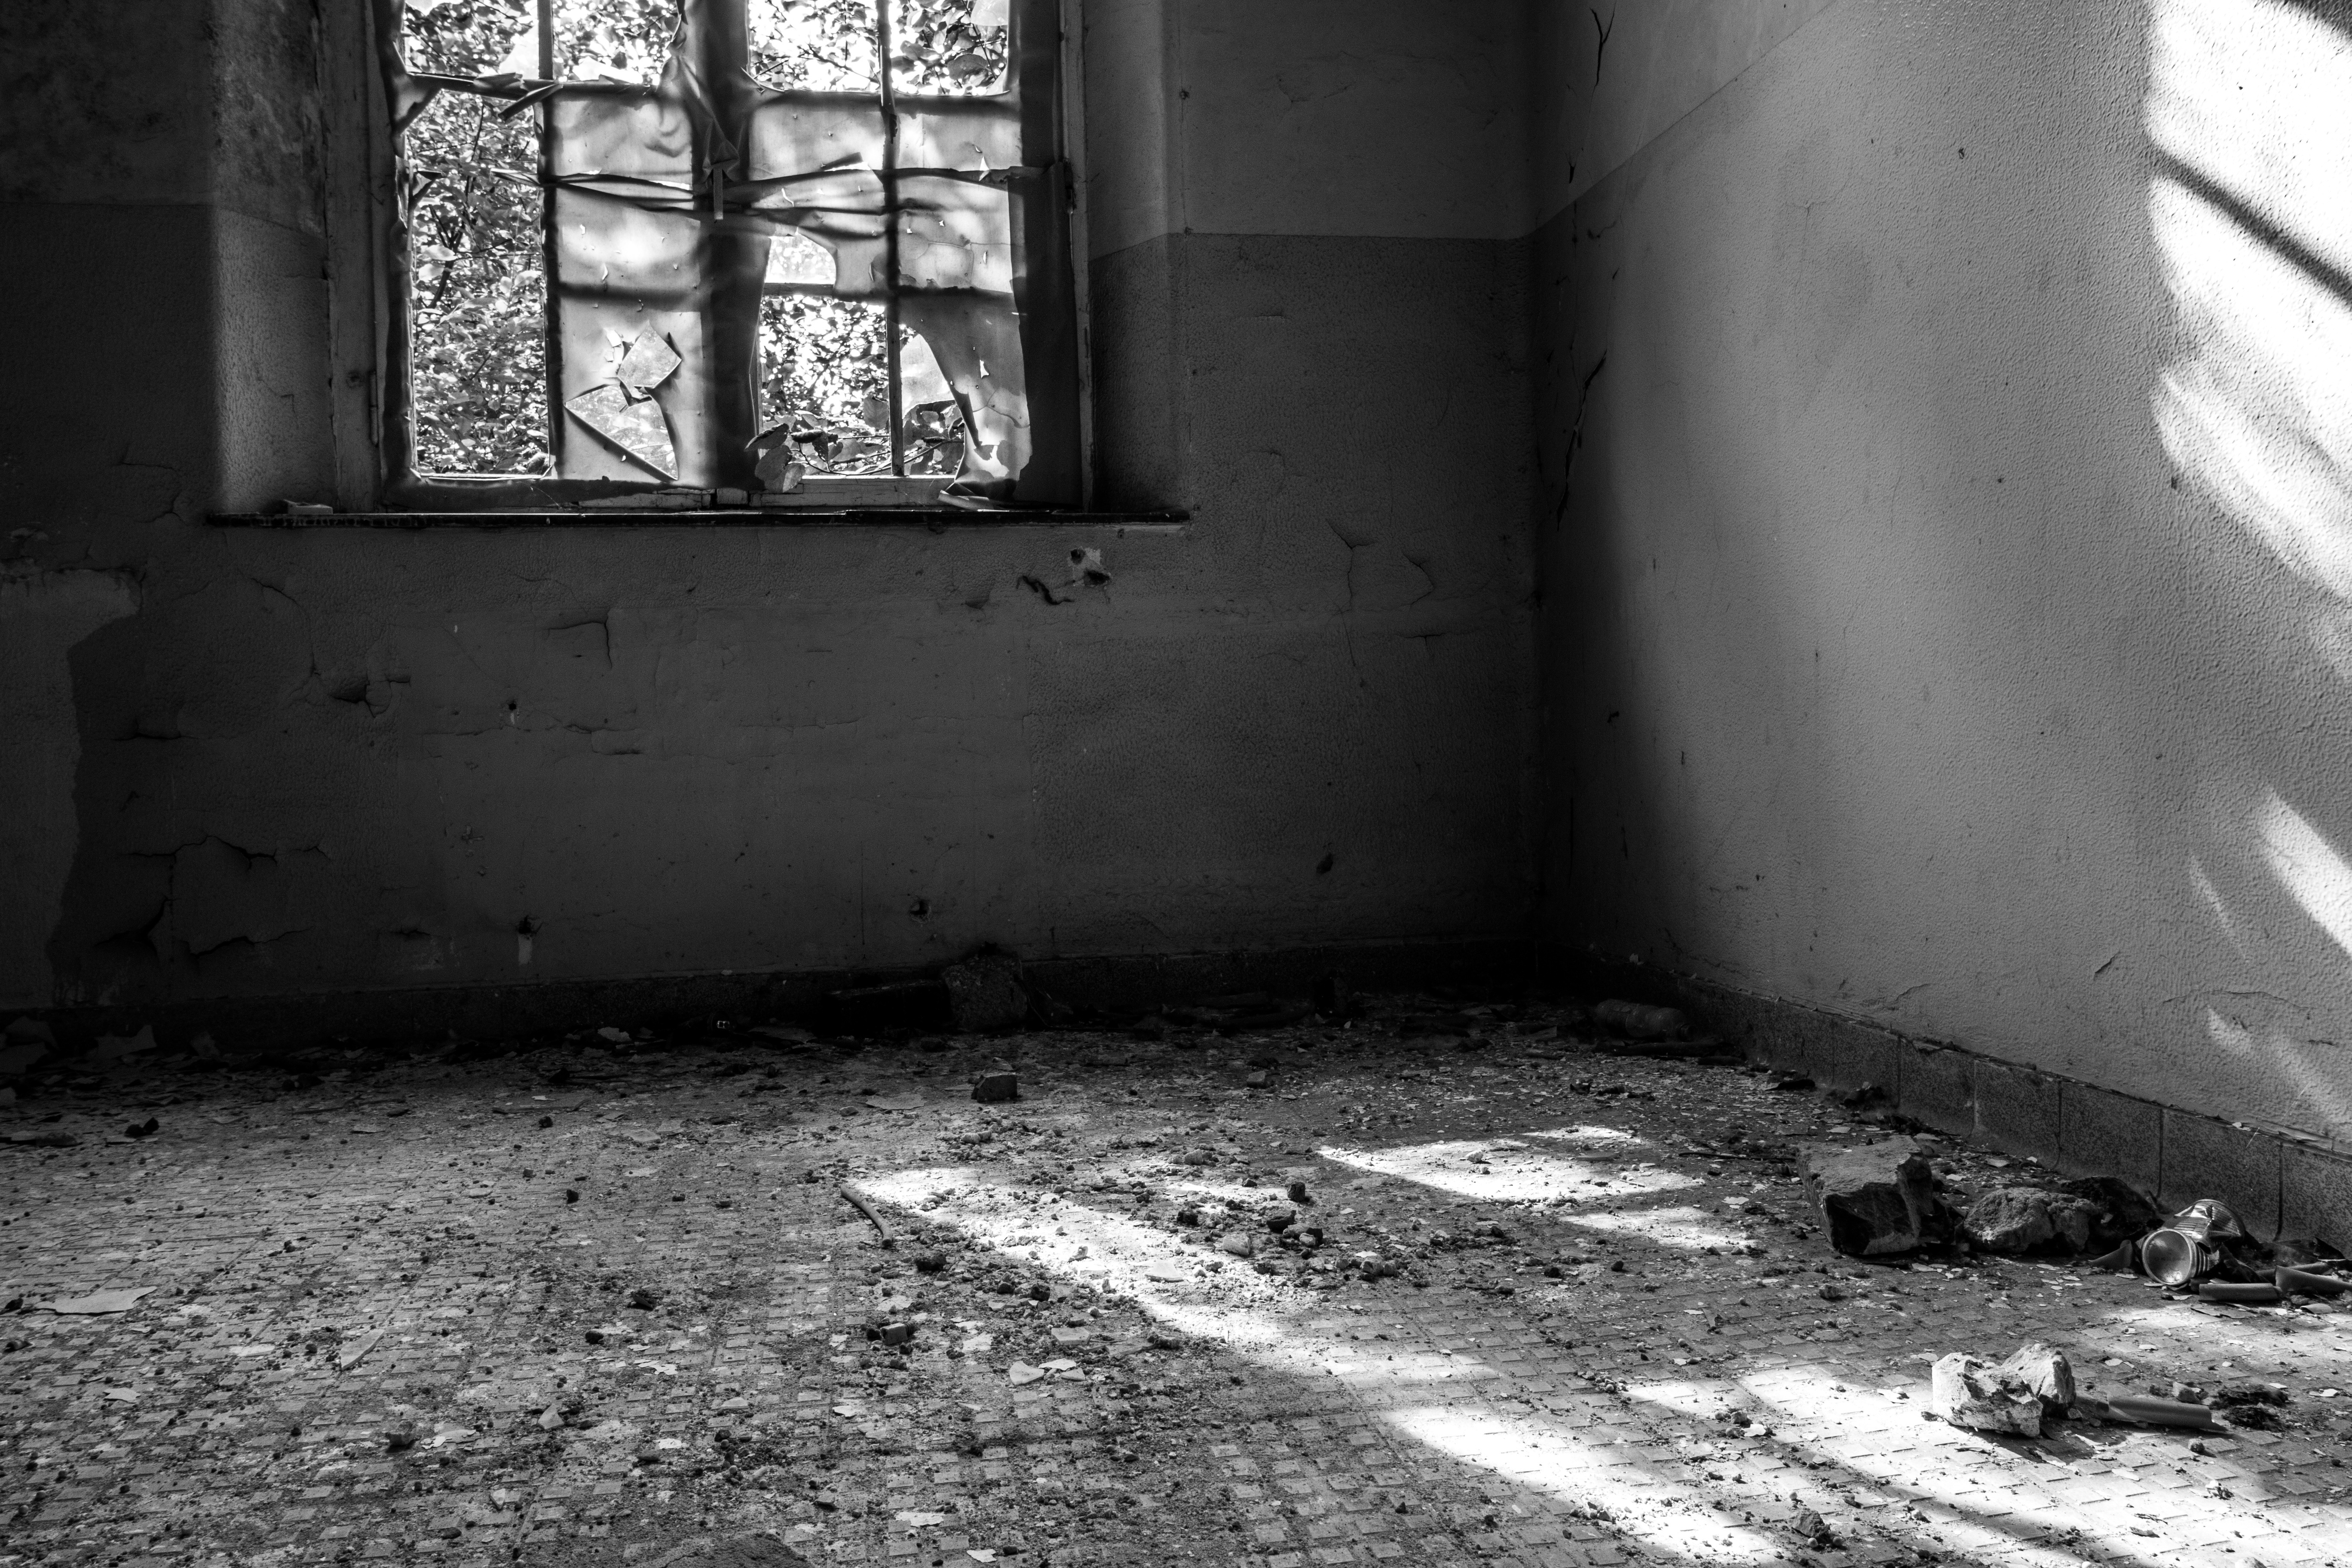
light, black and white, architecture, white, photography, house, window, building, old, atmosphere, wall, space, broken, shadow, darkness, decay, black, monochrome, old building, transience, dilapidated, photograph, weird, broken glass, shape, past, historically, leave, masonry, break up, lapsed, ailing, lost place, run down, passed, monochrome photography, film noir